Gato Barbieri

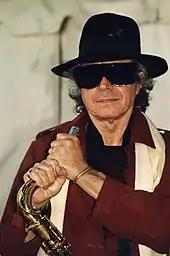
Barbieri in 1999

Born to a family of musicians, Barbieri began playing music after hearing Charlie Parker's "Now's the Time". He played the clarinet and later the alto saxophone while performing with Argentine pianist Lalo Schifrin in the late 1950s. By the early 1960s, while playing in Rome, he also worked with the trumpeter Don Cherry. By now influenced by John Coltrane's late recordings, as well as those from other free jazz saxophonists such as Albert Ayler and Pharoah Sanders, he began to develop the warm and gritty tone with which he is associated. In the late 1960s, he was fusing music from South America into his playing and contributed to multi-artist projects like Charlie Haden's "Liberation Music Orchestra" and Carla Bley's "Escalator over the Hill". His score for Bernardo Bertolucci's 1972 film "Last Tango in Paris" earned him a Grammy Award and led to a record deal with Impulse! Records.